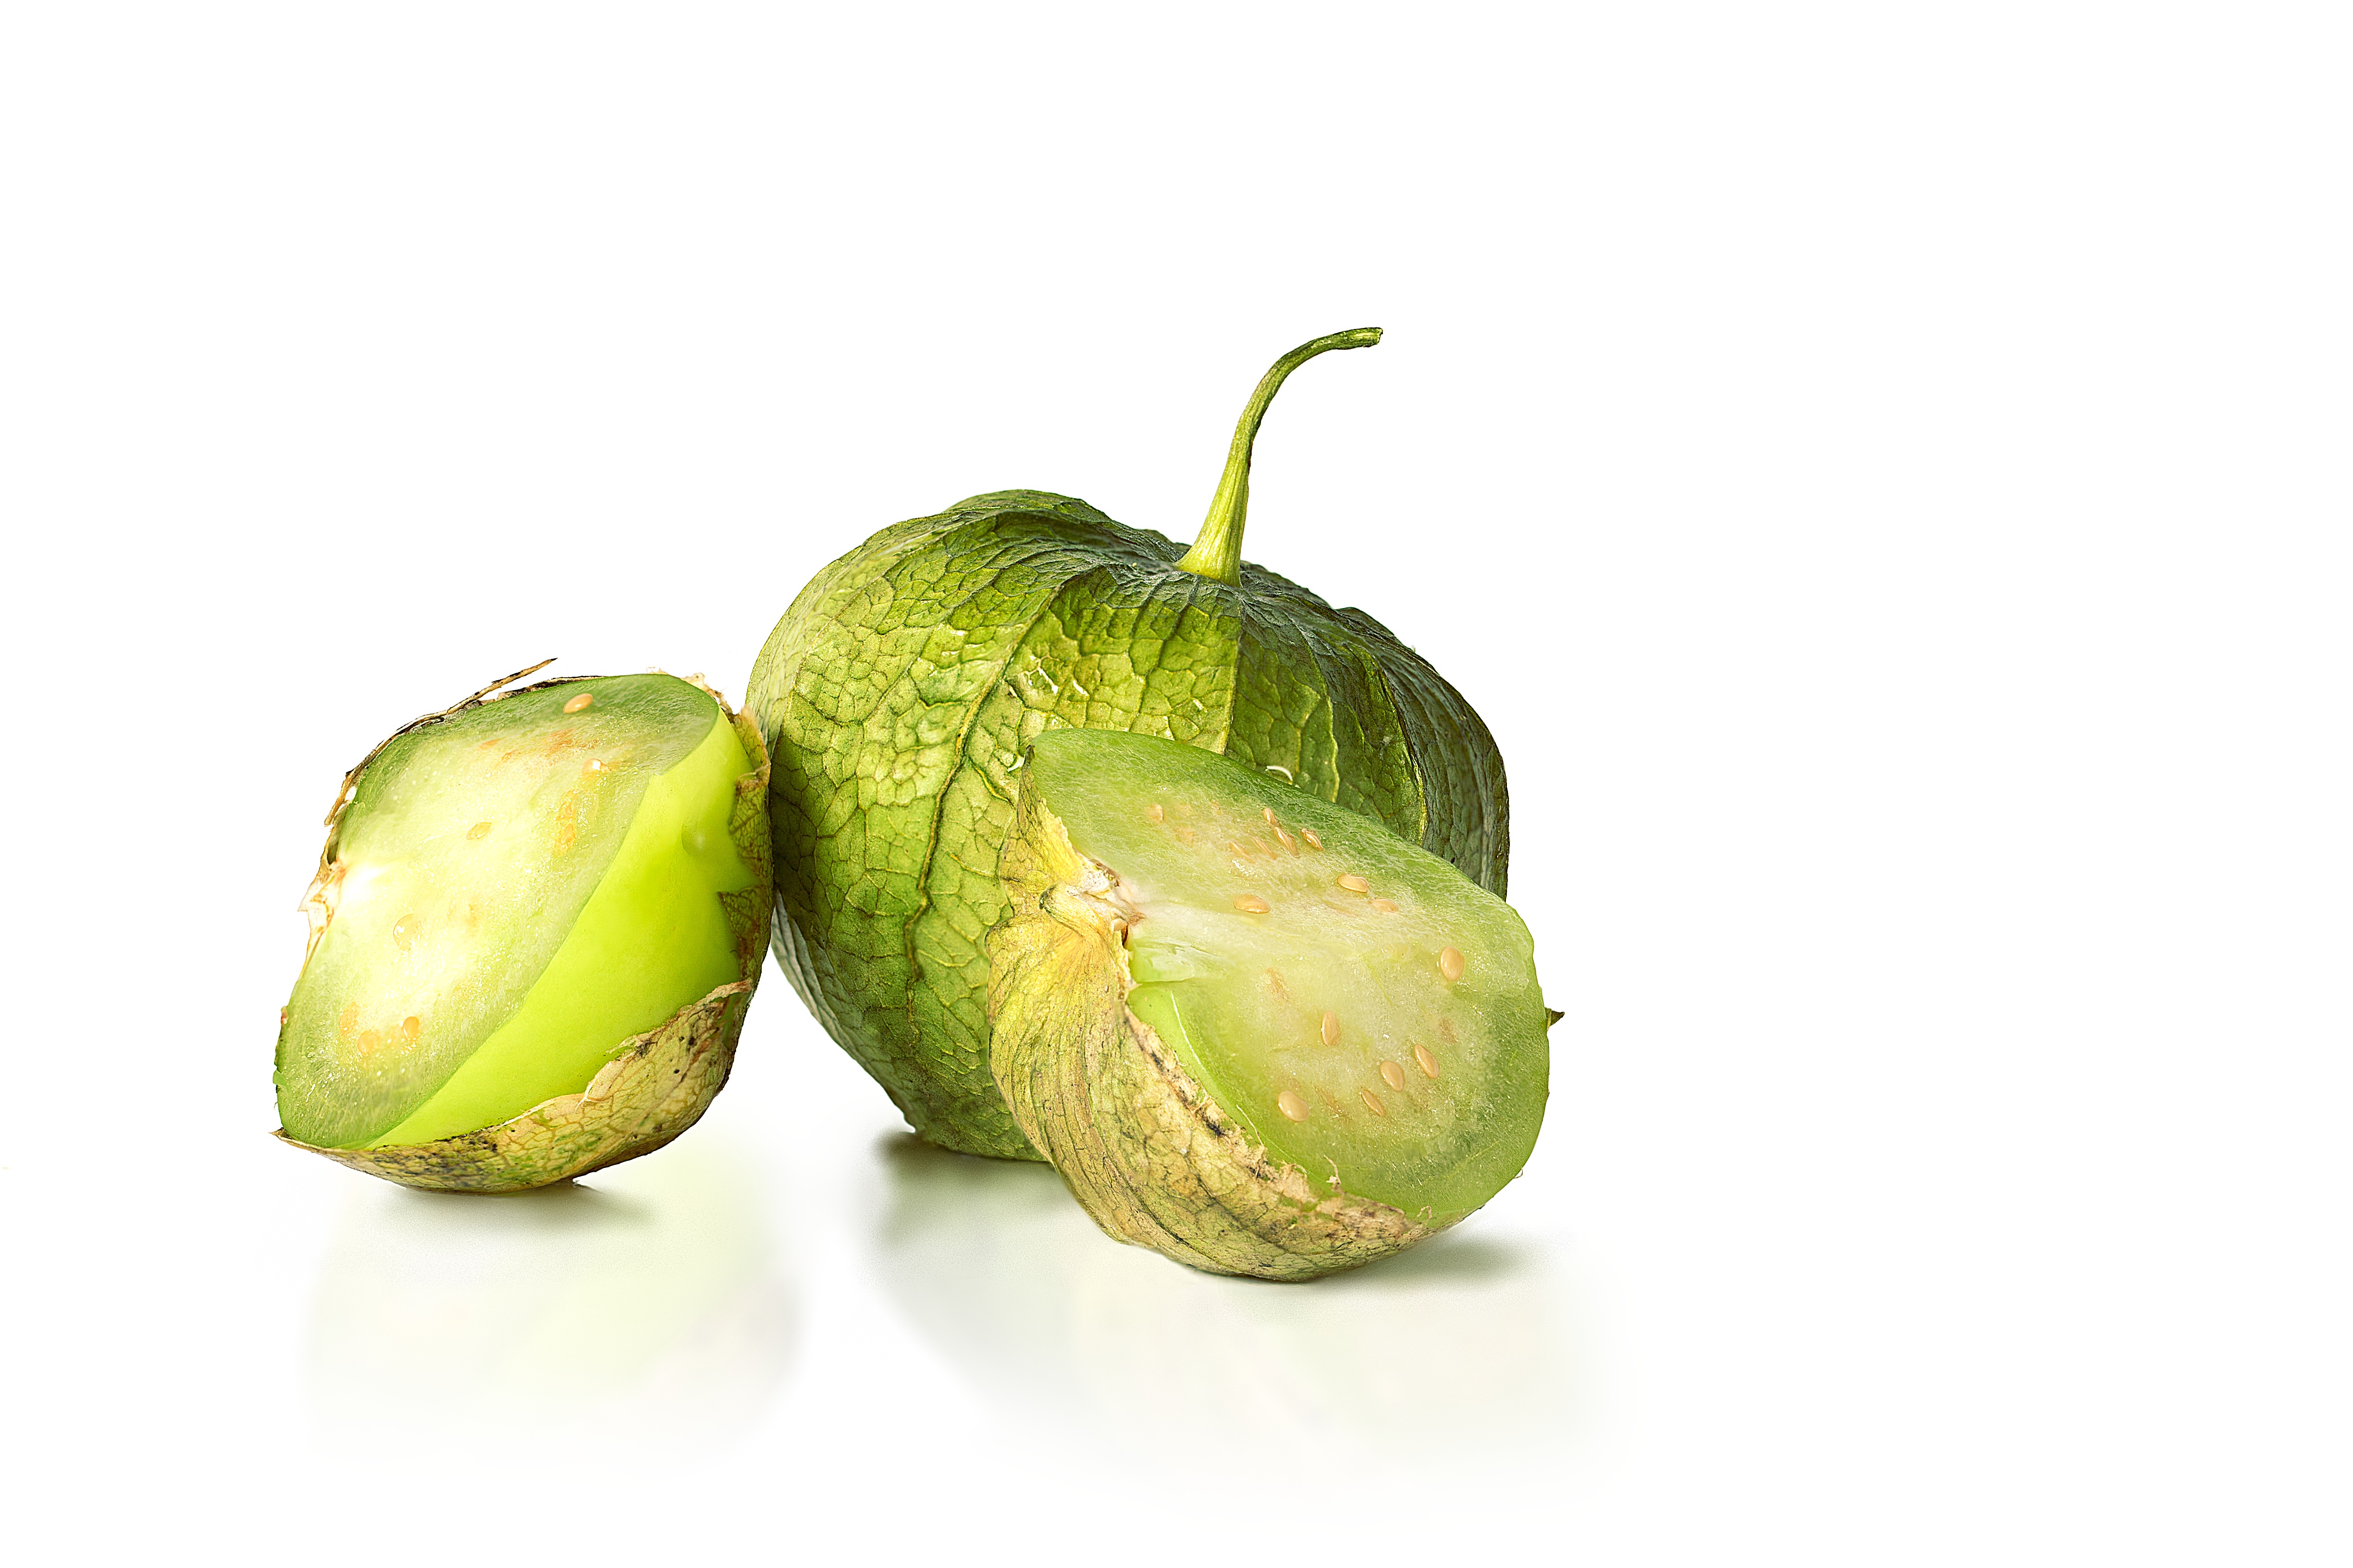
plant, fruit, food, produce, vegetable, gourd, flowering plant, land plant